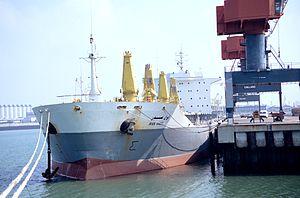
Le navire cargo iranien ""Iran Sadr"" en escale au port de La Pallice. Ce navire est un vraquier (bulk carrier) contruit en Corée par Daewoo et lancé en 1985. Il appartient (2009) à la compagnie de navigation Islamic Republic of Iran Shipping Lines. IMO 8320121. En persan, ""Iran Sadr"" s' écrit ایران صدر. Port de commerce de La Rochelle-Pallice, La Rochelle, Charente Maritime, France."